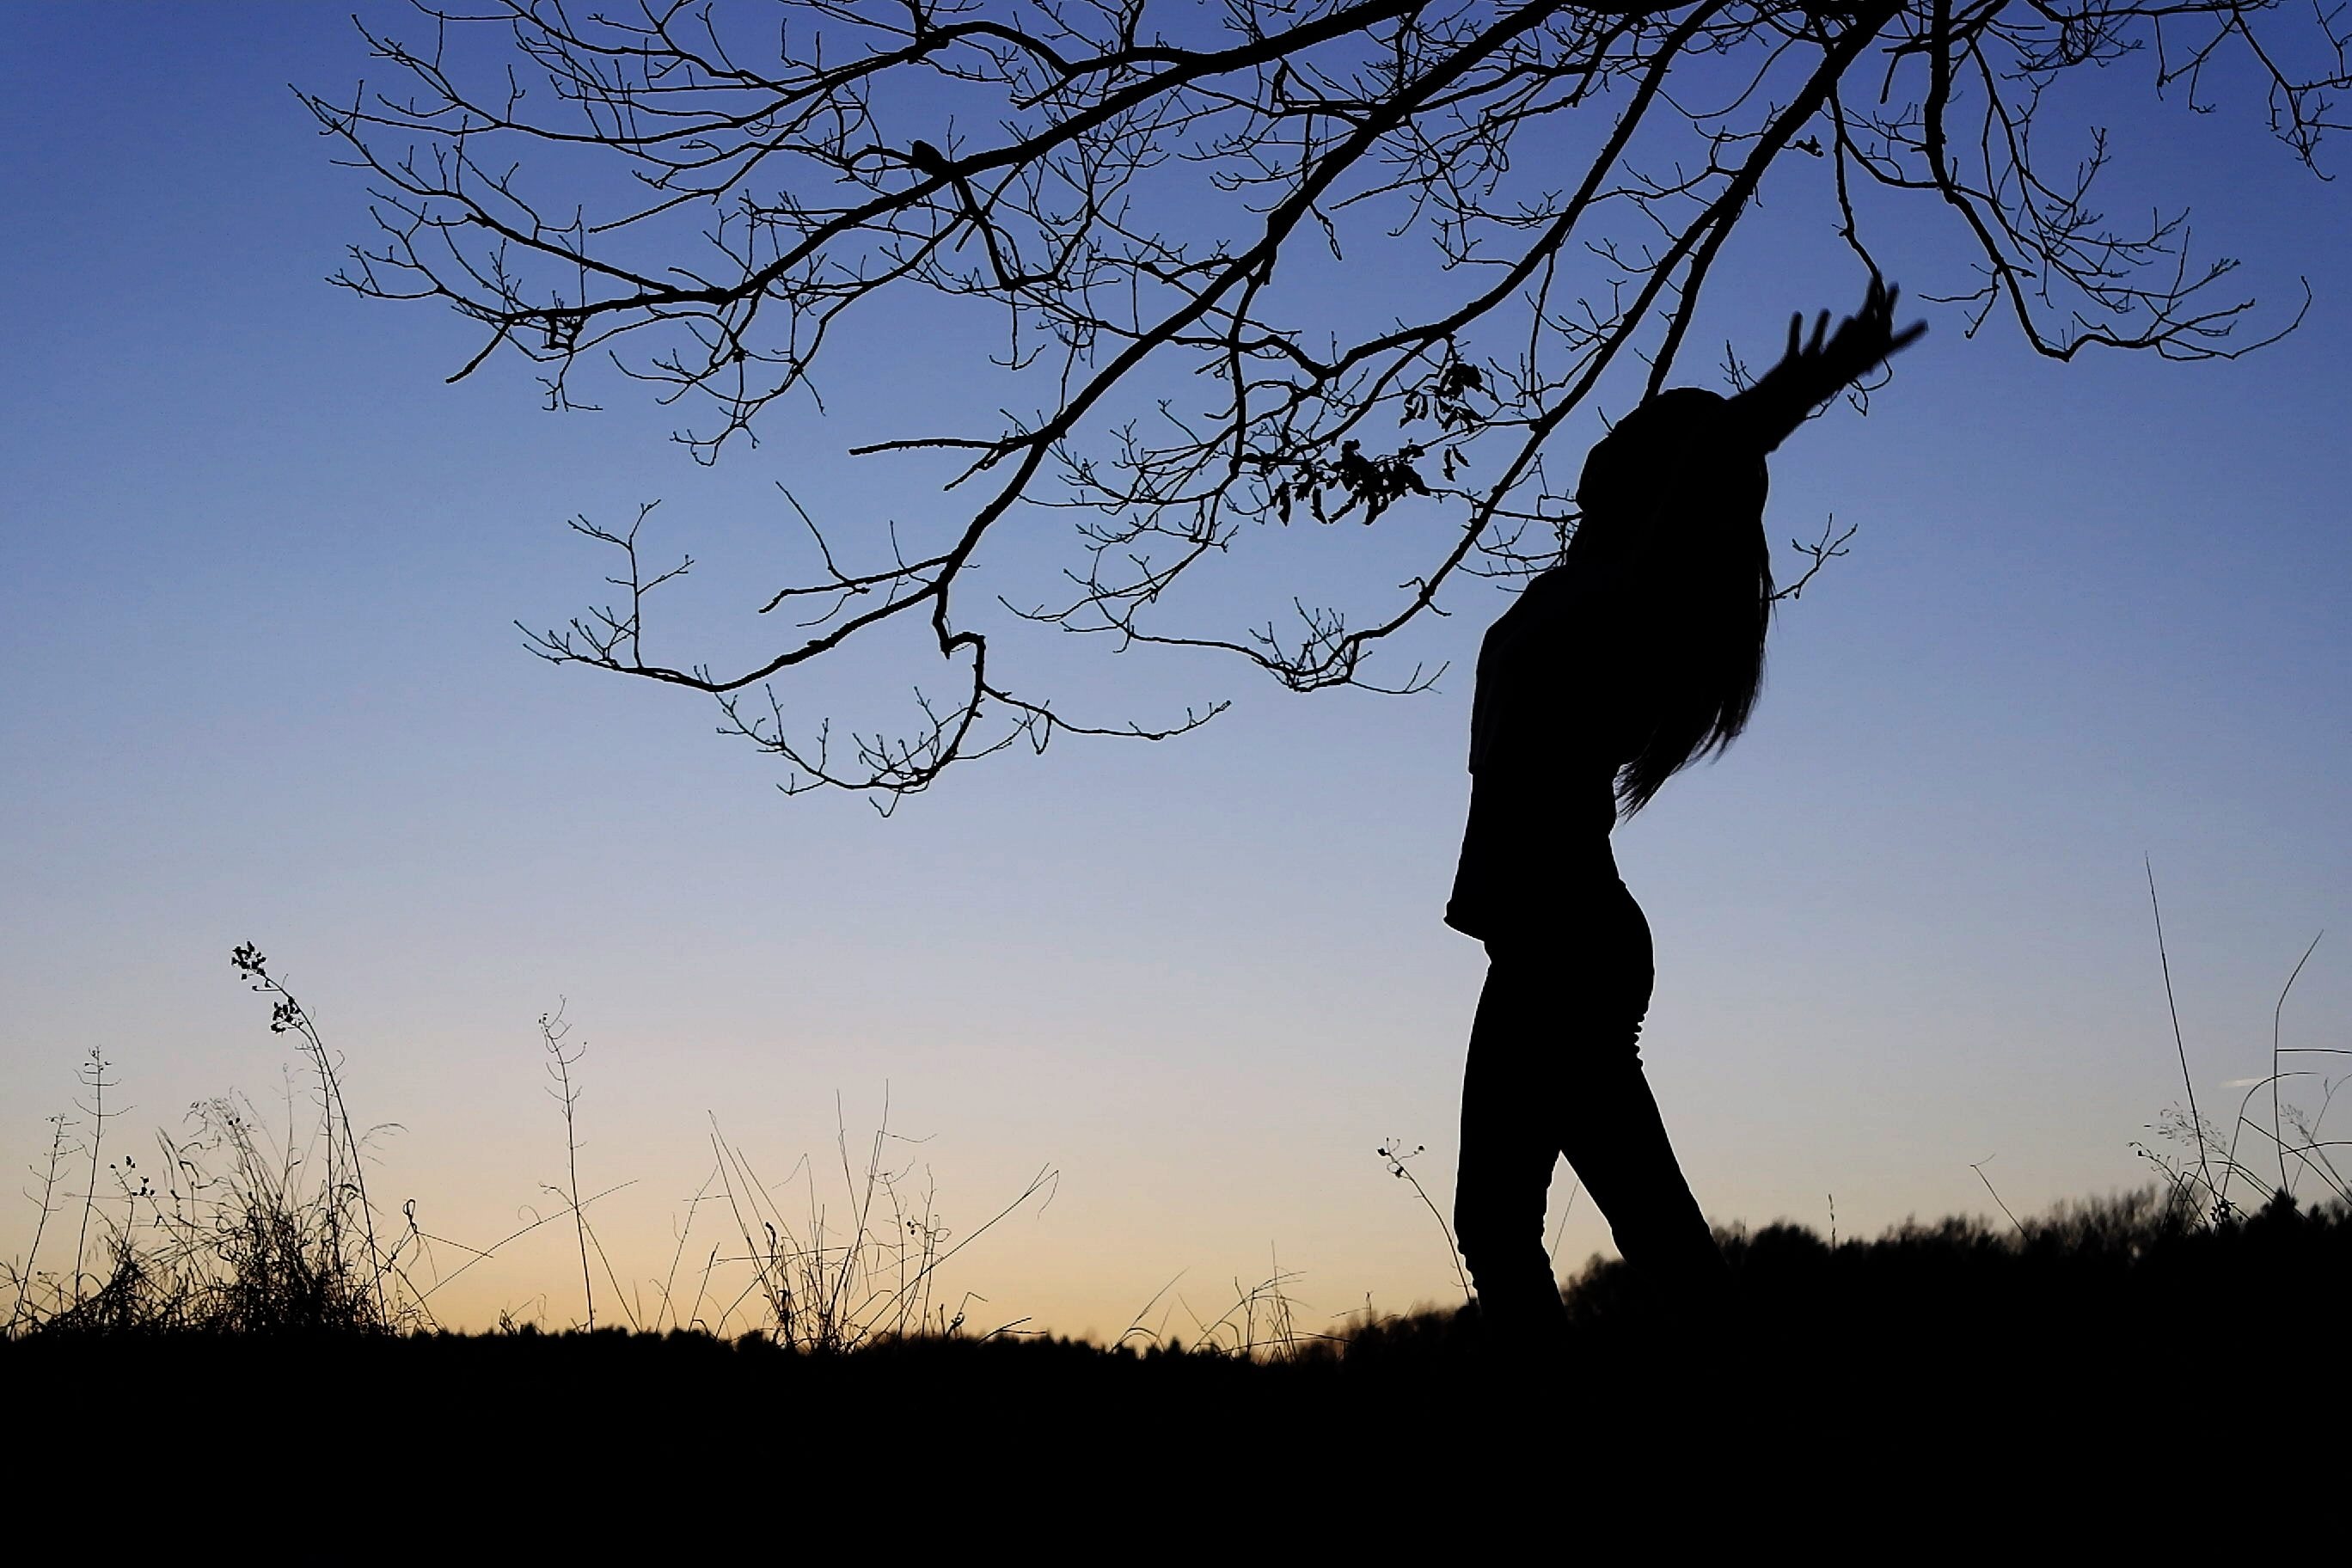
tree, nature, grass, branch, silhouette, cloud, plant, sky, girl, sunset, sunlight, morning, flower, dusk, evening, spring, shadow, season, atmospheric phenomenon, woody plant